Tommy Davis (defensive end)

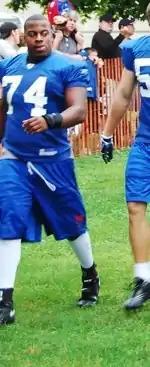
Davis at New York Giants training camp in 2007

Tommy Love Davis (born October 18, 1982) is an American former professional football defensive end. He was a defensive graduate assistant at North Carolina Tar Heels football. He was signed by the New Orleans Saints as an undrafted free agent in 2006. He played college football at North Carolina.